Marion Bartoli

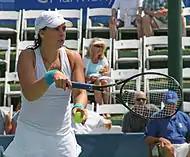
Marion Bartoli at the 2007 Acura Classic

After a promising start (semifinals in Auckland and quarterfinals in Canberra), which took her to world No. 32 and winning the second doubles tournament of her career in Pattaya City, injury disrupted the second quarter of 2005. The only match Bartoli played in the clay-court season was her straight-sets first-round loss to Shahar Pe'er at the French Open (where she was seeded for the first time, 28th). Her quarterfinal run at Eastbourne (where she had to retire hurt) led her to a career-high ranking of No. 27 at the start of Wimbledon, where she lost to Jill Craybas in the second round.